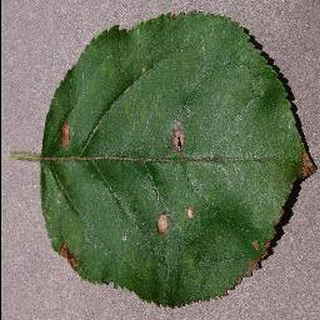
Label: apple_black_rot